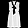
Label: Dress